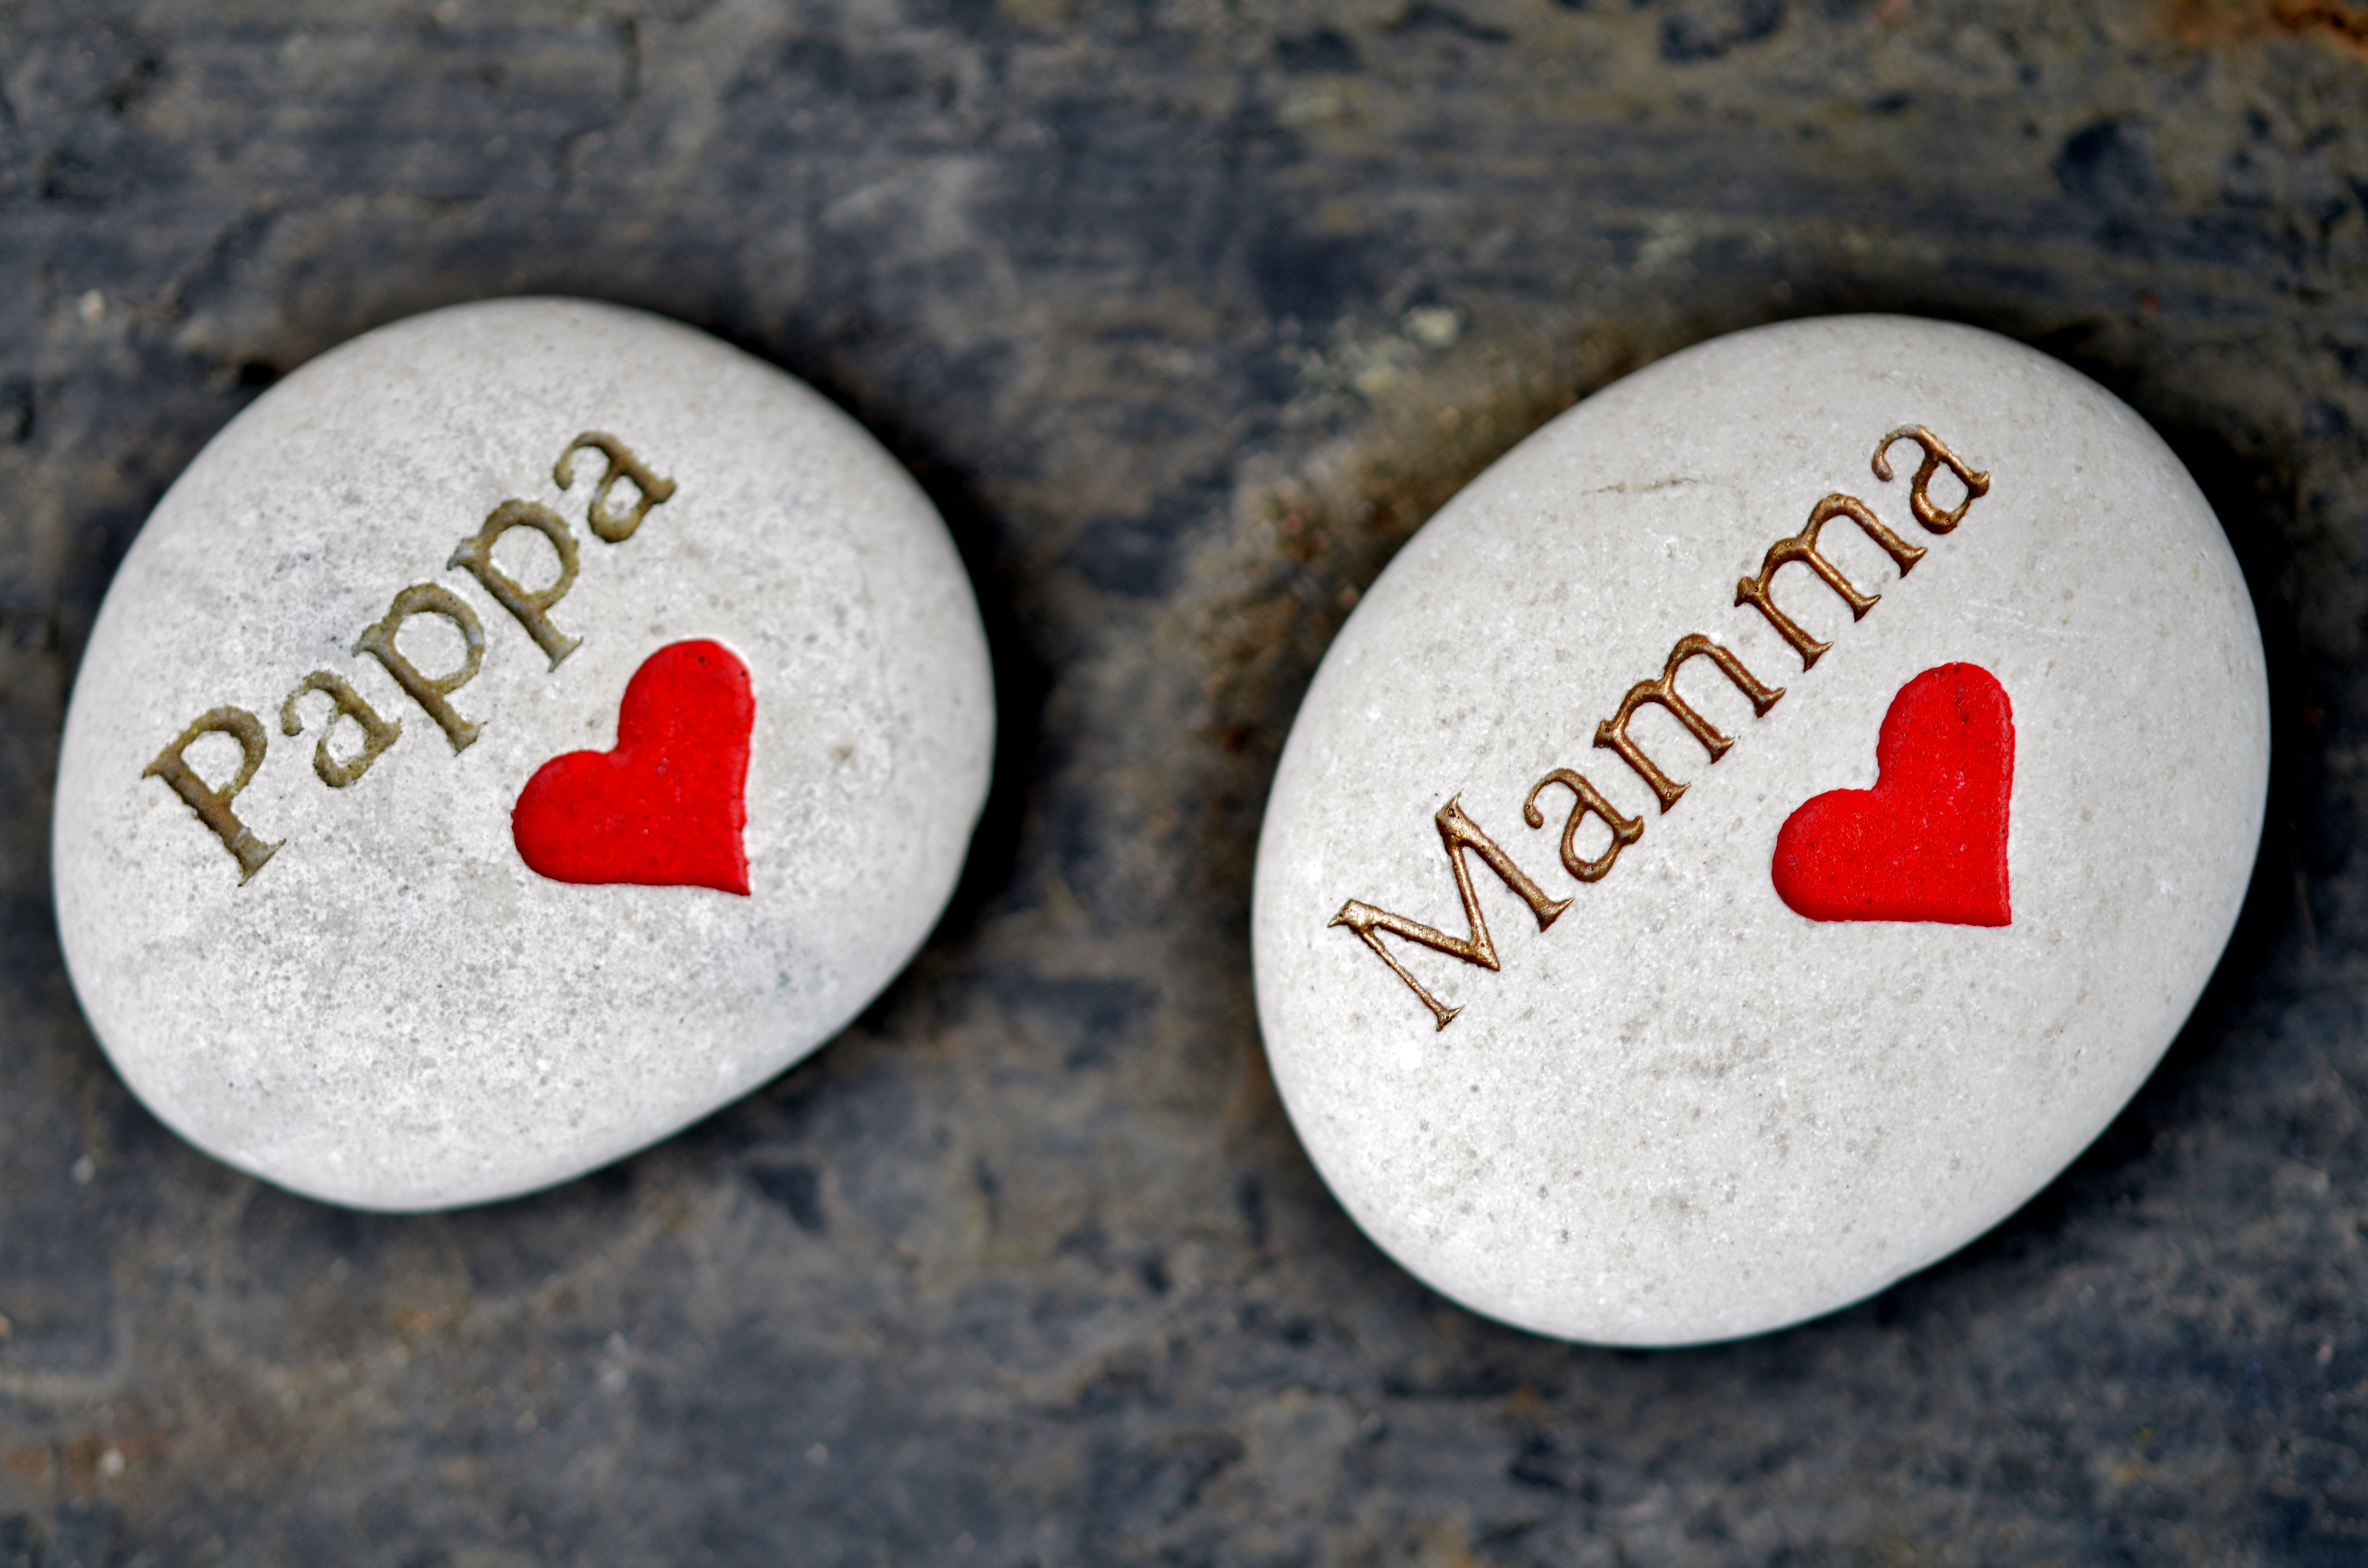
white, number, stone, love, heart, decoration, red, symbol, material, circle, close up, organ, valentine, shape, emotion